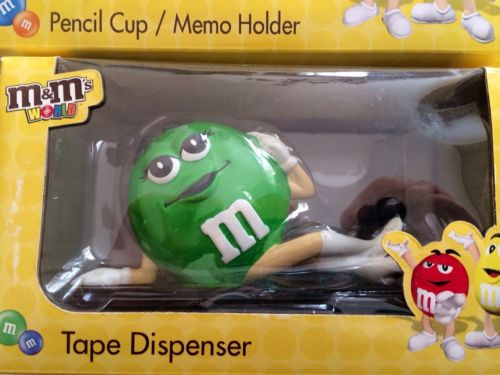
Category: stapler